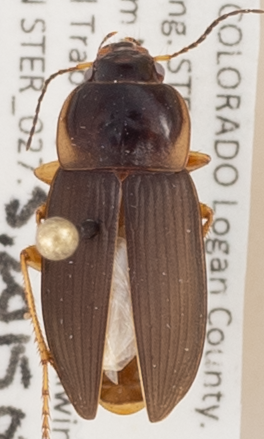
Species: Anisodactylus carbonarius
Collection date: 2015-07-09
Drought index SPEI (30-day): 0.32
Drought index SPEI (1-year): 1.69
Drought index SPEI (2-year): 1.69